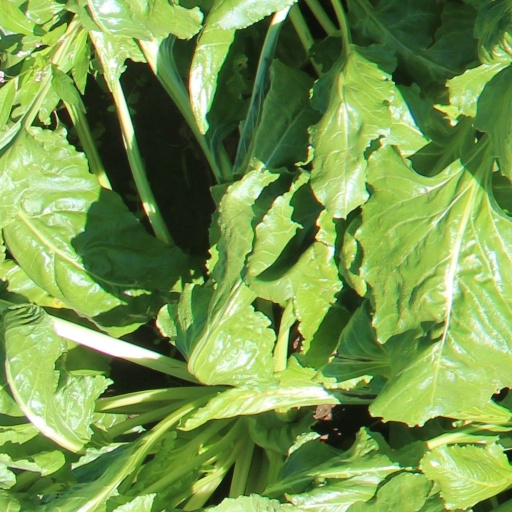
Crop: sugar beet